Battlesbury Barracks

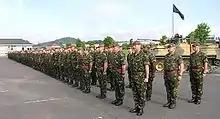
Dukes' final morning parade before re-badging (6 June 2006)

In December 2004, as part of the re-organisation of the infantry, it was announced that the Duke of Wellington's Regiment would be amalgamated with the Prince of Wales's Own Regiment of Yorkshire and the Green Howards, all Yorkshire-based regiments in the King's Division, to form the 1st, 2nd and 3rd Battalion of the new Yorkshire Regiment. The re-badging parade took place on 6 June 2006 and the 'Dukes' formally became the 3rd Battalion Yorkshire Regiment (Duke of Wellington's).